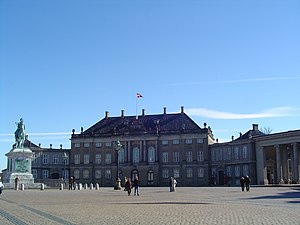
Amalienborg / Ombygning til kongelig residens og senere begivenheder / Christian IX's Palæ eller Schacks Palæ
Christian IX's Palæ, hvor H.M. Dronningen residerer
Amalienborg er et slotsanlæg i Frederiksstaden i København og er hovedresidens for den danske monark.